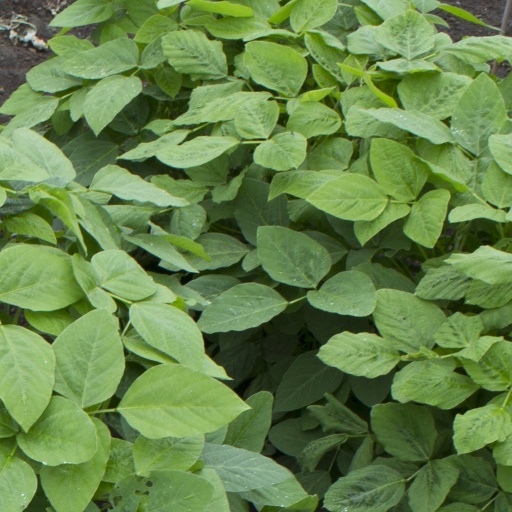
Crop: soybean